C. Louis Leipoldt

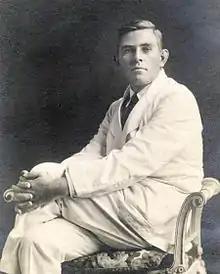
Leipoldt c. 1925

Leipoldt was born in Worcester in the Cape Colony, the son of a preacher, Christian Friedrich Leipoldt, of the NG Kerk in Clanwilliam and grandson of the Rhenish missionary, Johann Gottlieb Leipoldt, who founded Wupperthal in the Cederberg. His mother was Anna Meta Christiana Esselen, daughter of Louis Franz Esselen (1817–1893), another Rhenish missionary at Worcester. His early education was largely at home and for a while, during the Second Boer War, he was a reporter. Between 1902 and 1907, with funding from the botanist Harry Bolus, he read medicine at Guy's Hospital in London and travelled in Europe, America and the East Indies. At times his health was poor. For a period of some six months during 1908, he was the personal physician of the American newspaper magnate, Joseph Pulitzer, aboard Pulitzer's yacht.